American Standard Companies

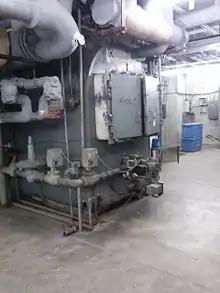
Kewanee Boiler

American Standard Companies Inc. was a manufacturer of heating, ventilation, and air conditioning (HVAC) systems, plumbing fixtures, and automotive parts. The company was formed in 1929 through the merger of the American Radiator Company and Standard Sanitary Manufacturing Company forming the American Radiator and Standard Sanitary Corporation. The name was simplified to American Standard (which had been in common use for some time) in 1967.